Eleven Days (novel)

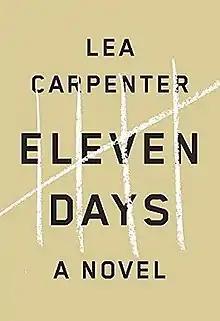
First edition

Eleven Days is the first novel written by Lea Carpenter. It was published in 2013.